Aquatic warbler

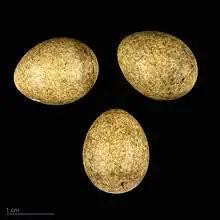
"Acrocephalus paludicola" - MHNT

The aquatic warbler (Acrocephalus paludicola) is an Old World warbler in the genus "Acrocephalus". It breeds in temperate eastern Europe and western Asia, with an estimated population of 11,000-15,000 pairs. It is migratory, wintering in west Africa. After many years of uncertainty, the wintering grounds of much of the European population were finally discovered in Djoudj National Bird Sanctuary, Senegal, with between 5,000 and 10,000 birds present at this single site. Its south-westerly migration route means that it is regular on passage as far west as Great Britain and Ireland.